Dana Meeting House

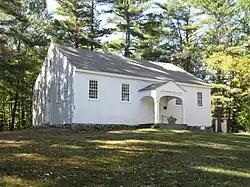

Dana Meeting House (also known as First Free Will Baptist Meeting House and Dr. Dana Meetinghouse) is a historic meeting house on Dana Hill Road in New Hampton, New Hampshire.